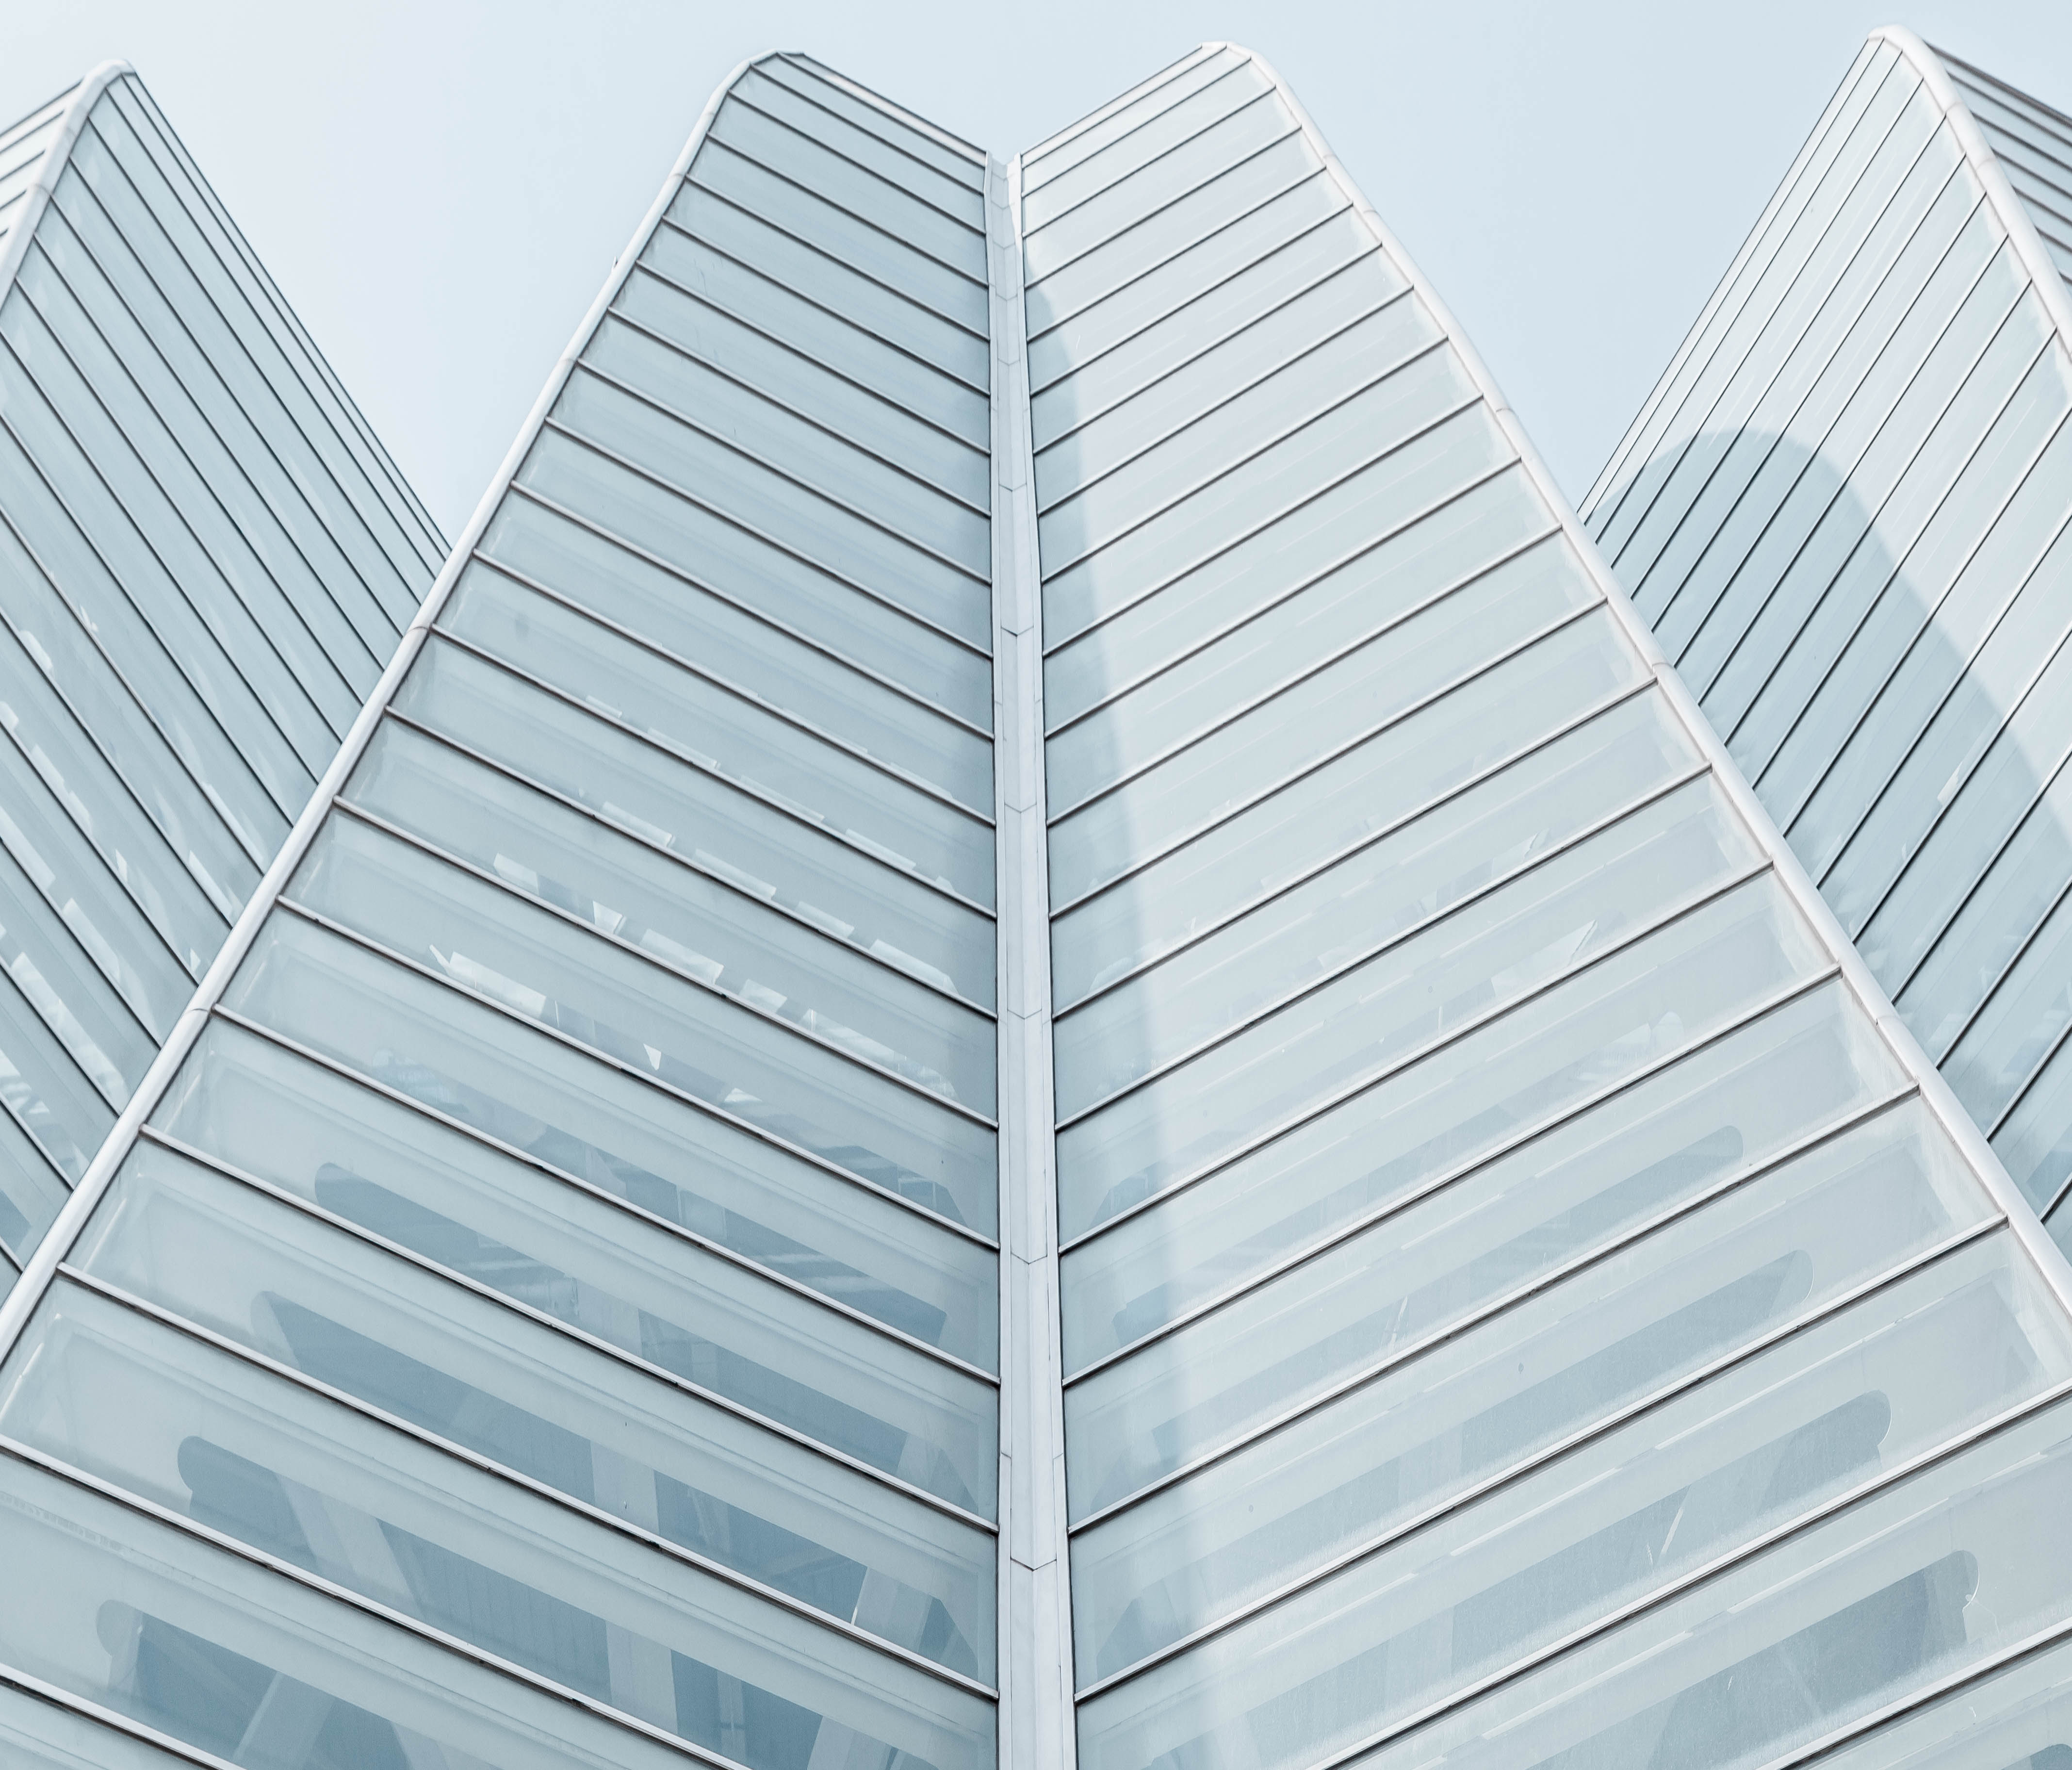
building, skyscraper, line, facade, tower block, symmetry, commercial building, siding, daylighting, brutalist architecture